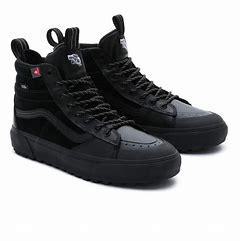
Brand: Vans
Model: SK8 Hi MTE